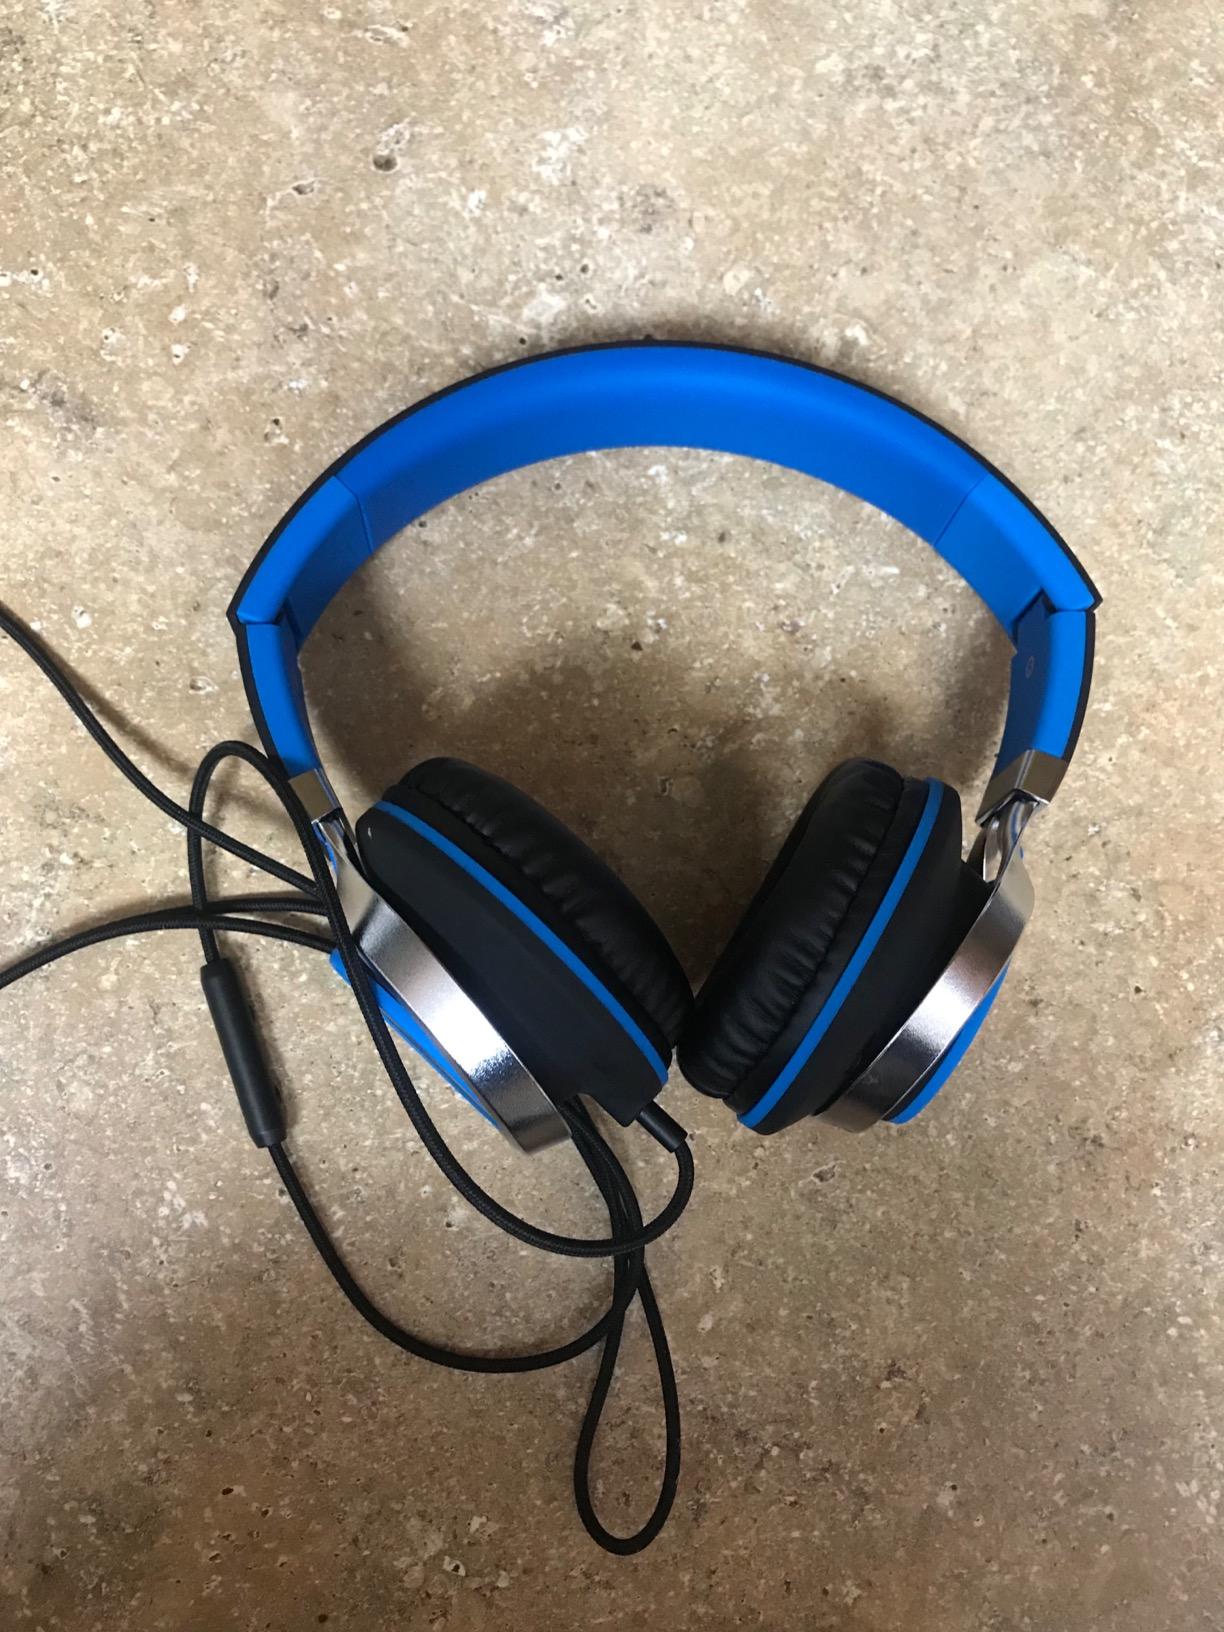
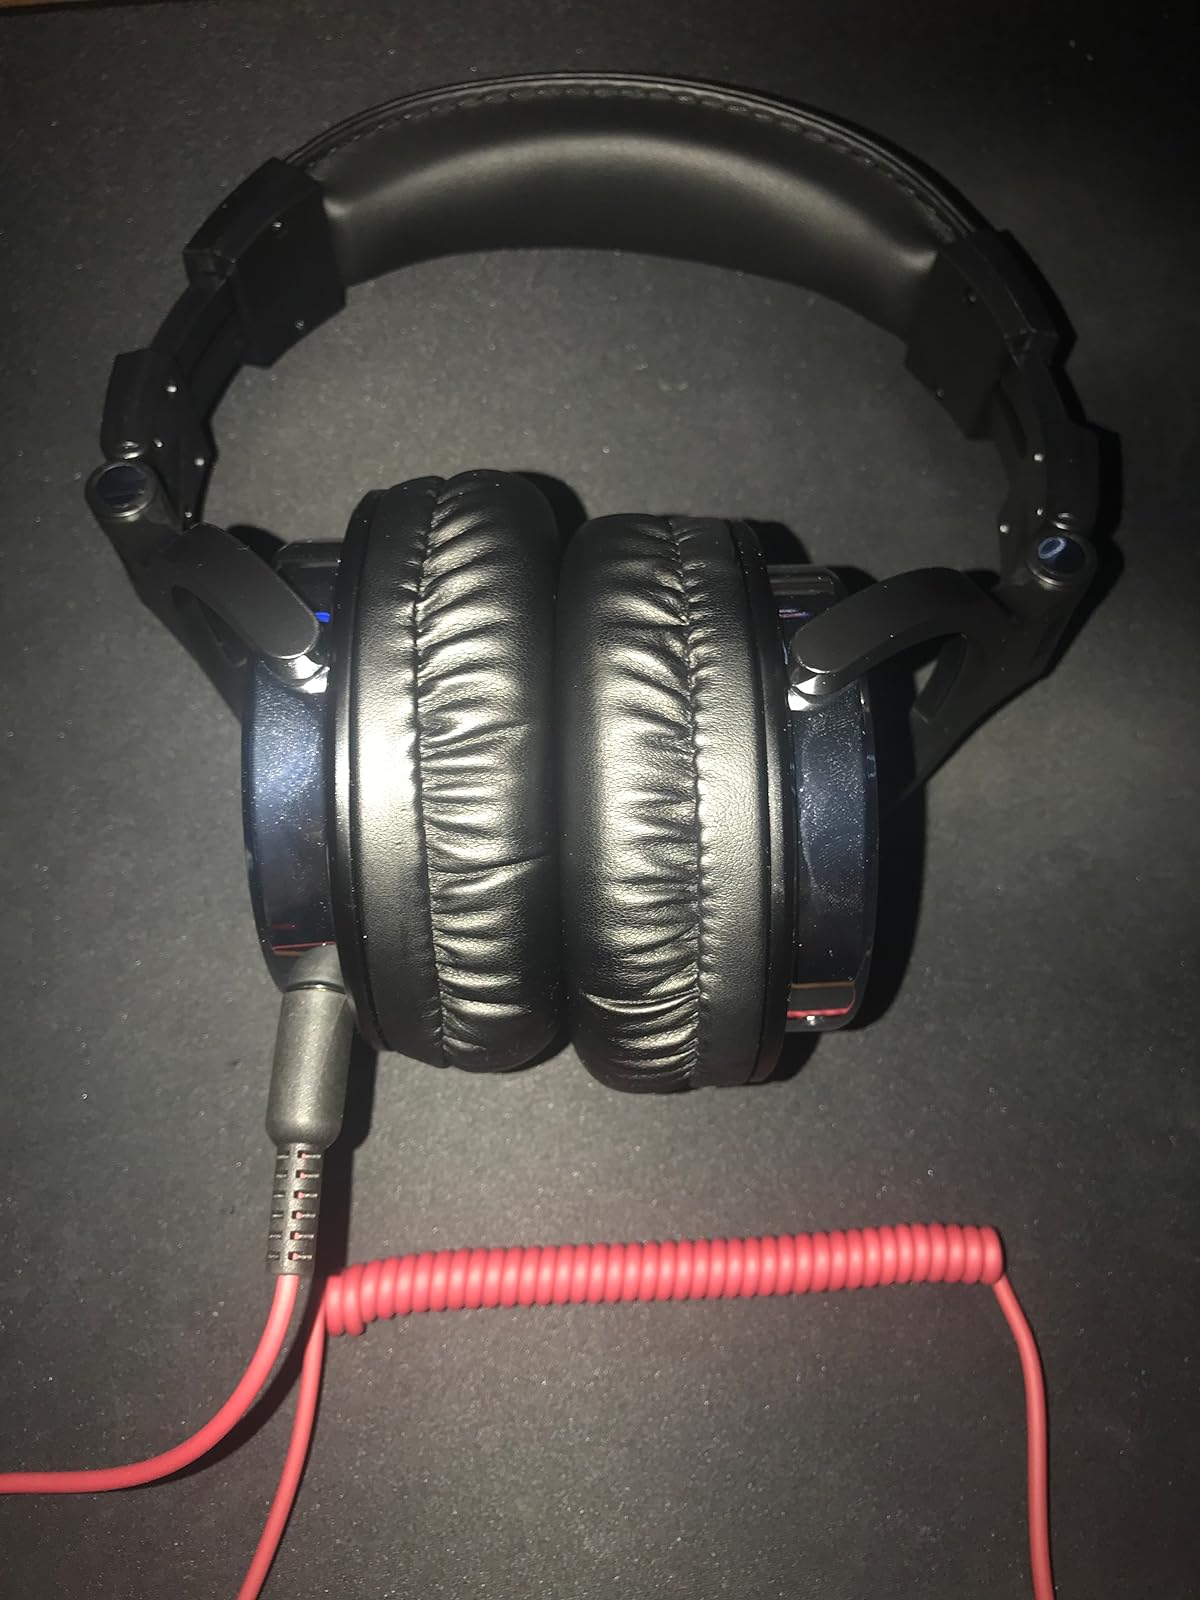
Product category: headphones
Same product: no